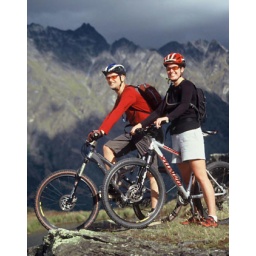
Two people riding mountain bikes with the Remarkables forming the backdrop in Queenstown.